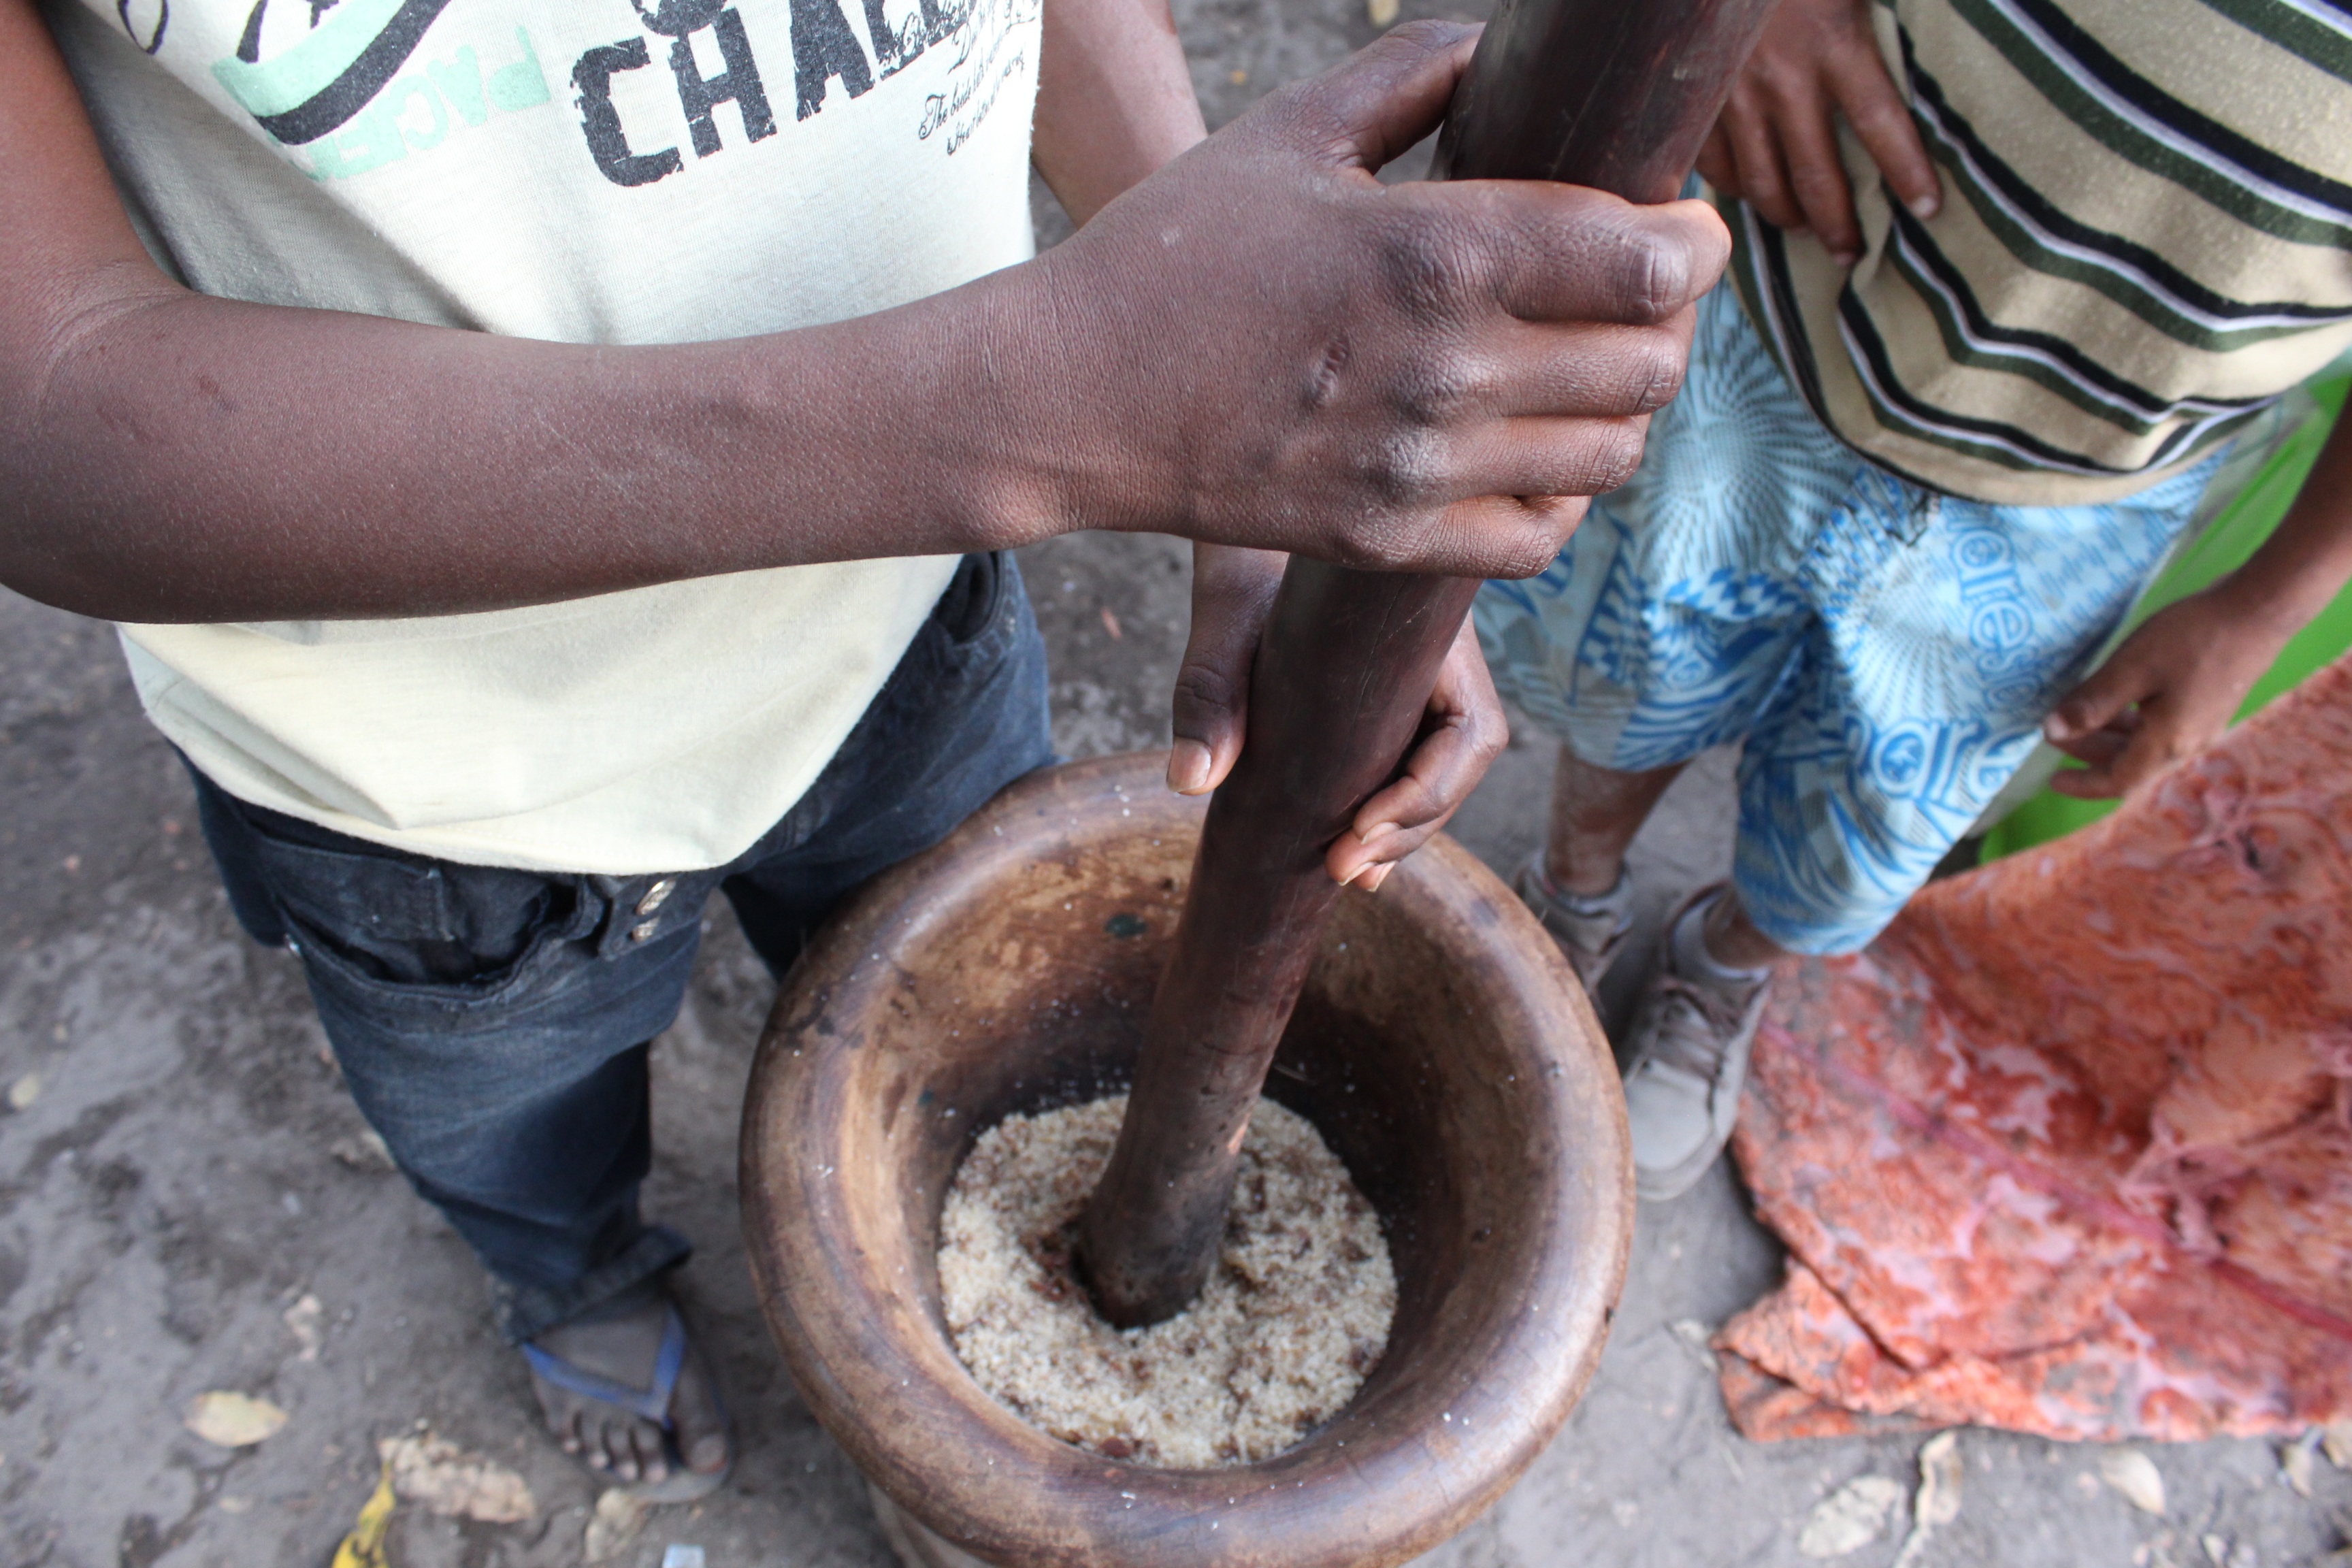
hand, biology, reptile, snake, mortar and pestle, peanut butter cups